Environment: real
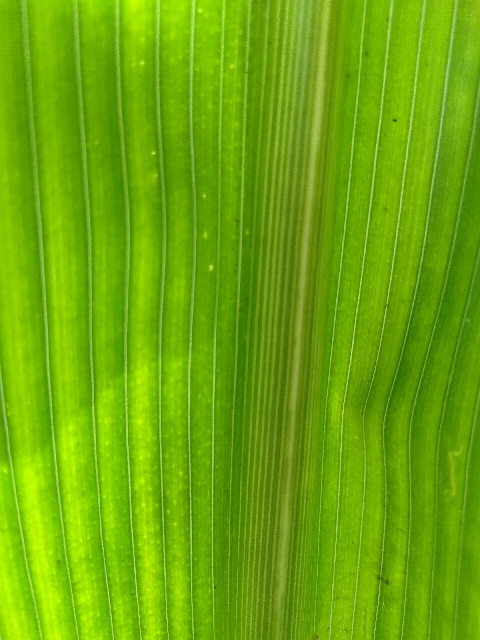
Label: lethal_necrosis